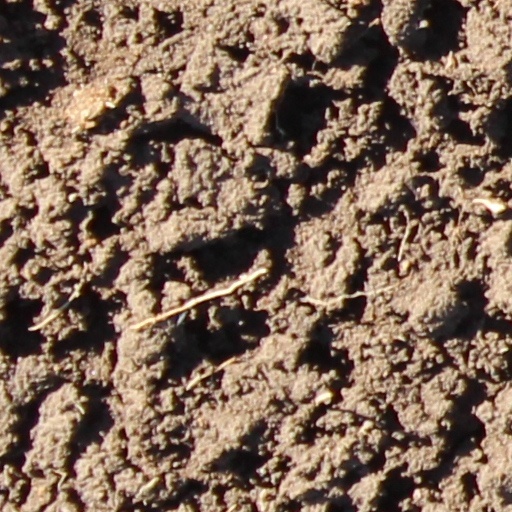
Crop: wheat